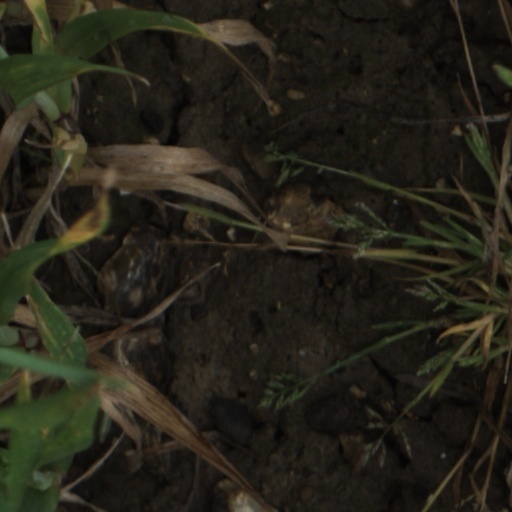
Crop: wheat